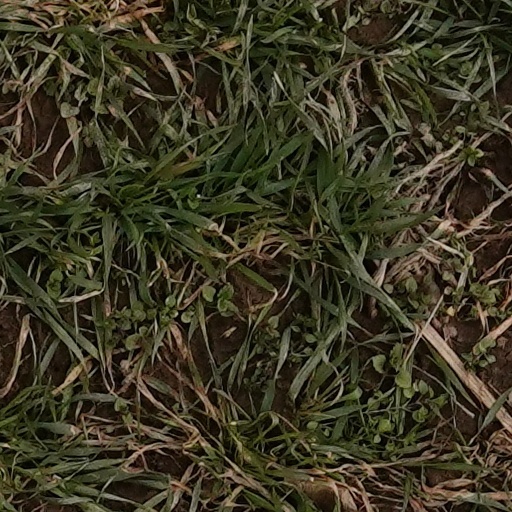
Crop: wheat